Weledeh Catholic School

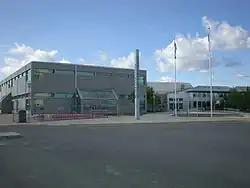

Weledeh Catholic School is an elementary/middle school in Yellowknife, Northwest Territories, Canada, operated by the Yellowknife Catholic School Board. The first Catholic School was opened in Yellowknife in 1953 and has since expanded into more modern buildings, with Weledeh School completed in 2001 as an addition to St. Patrick High School.